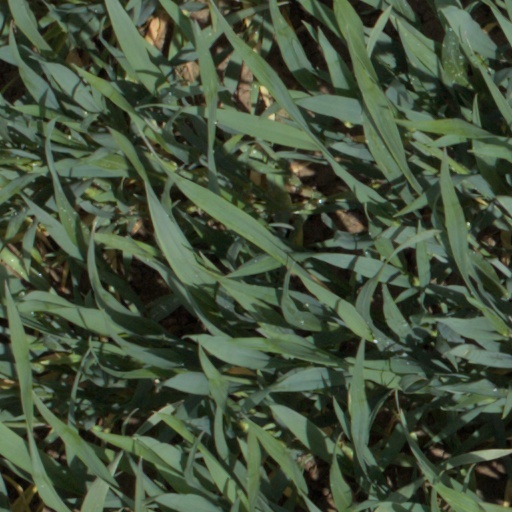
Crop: wheat